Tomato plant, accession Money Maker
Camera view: tilt-top (135 deg); turntable rotation: 300 degrees
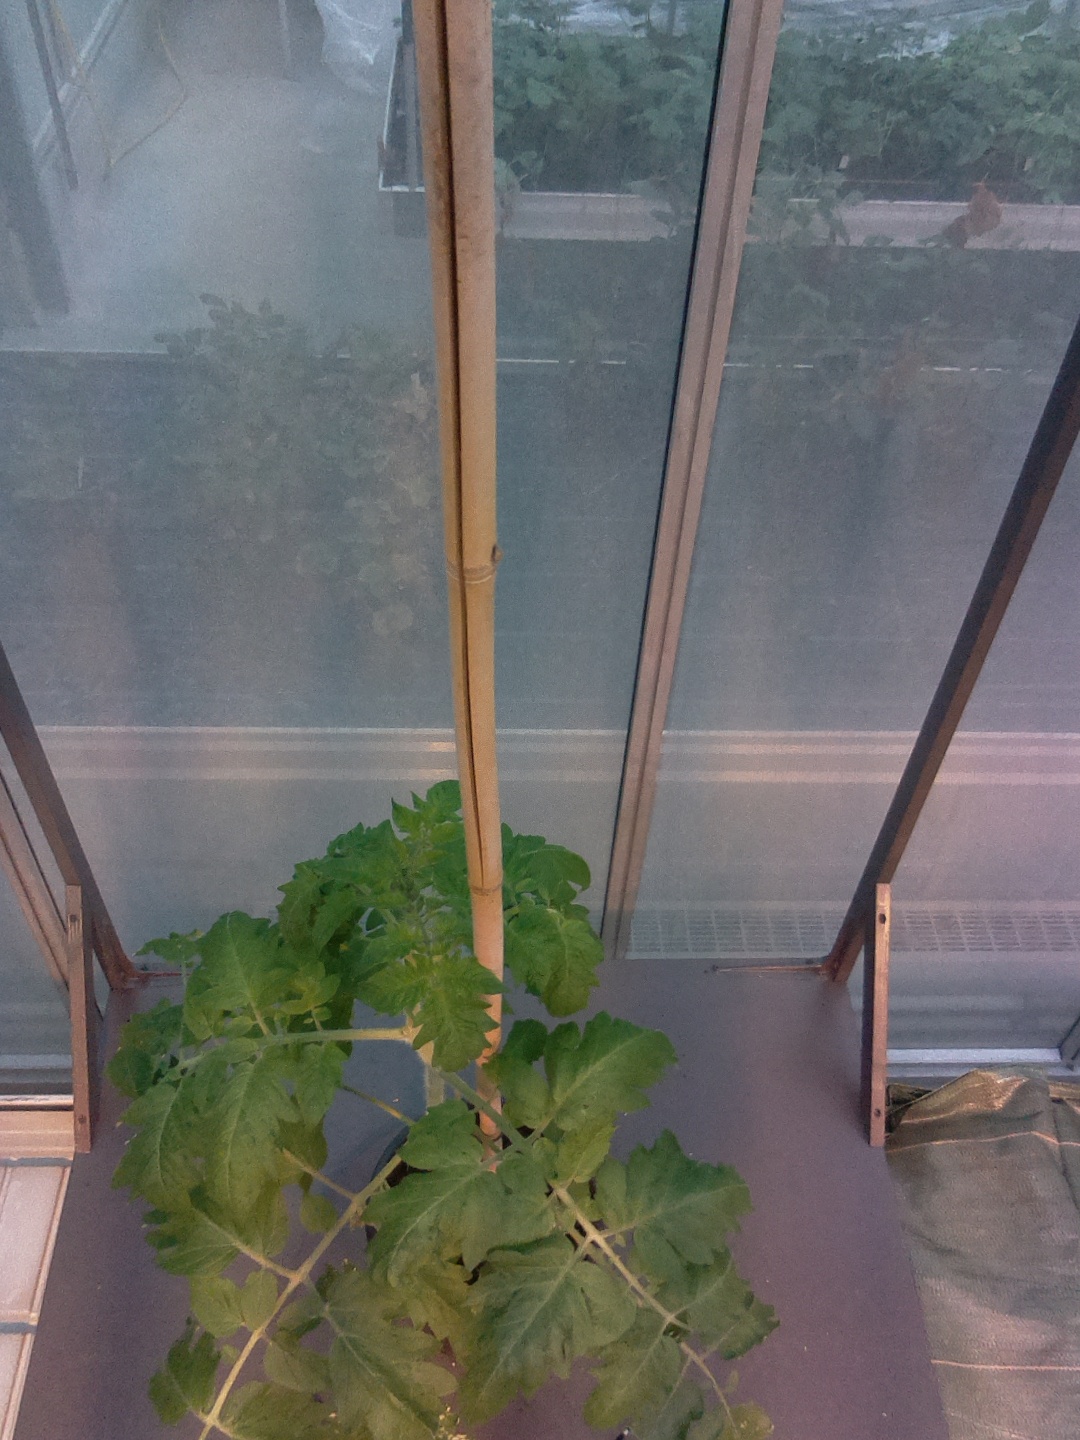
BBCH growth stage 52: 2 inflorescences visible